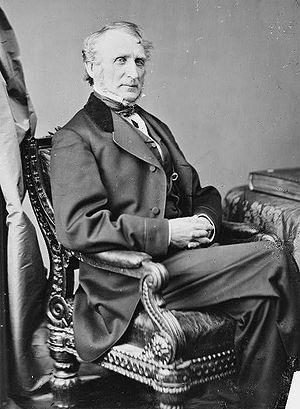
Pendant la guerre de Sécession, l'État de l'Ohio joue un rôle-clé en fournissant des troupes, des officiers et du ravitaillement à l'armée de l'Union. En raison de sa position centrale dans les États-Unis nordistes et sa population en pleine expansion, l'Ohio est important politiquement et d'un point de vue logistique dans l'effort de guerre. Malgré les fanfaronnades des politiciens républicains de l'État, il est divisé politiquement. Une partie du sud de l'Ohio suit les démocrates pacifiques et s'oppose ouvertement à la politique du président Abraham Lincoln. L'Ohio a joué un rôle important dans le chemin de fer clandestin avant la guerre, et reste un refuge pour les esclaves en fuite pendant les années de la guerre.